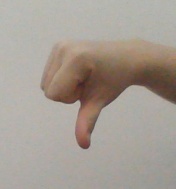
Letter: waw